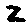
Label: 2